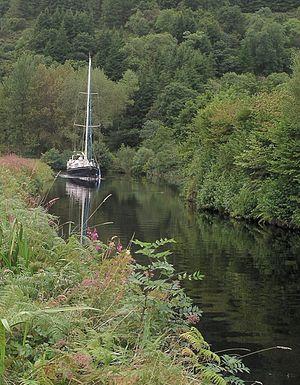
Le canal de Crinan est un canal situé à l'ouest de l'Écosse. Il doit son nom au village de Crinan qui s'élève à proximité de son extrémité ouest. Long de 14,5 km, il relie Ardrishaig sur le Loch Gilp au Sound of Jura, offrant une voie navigable entre la Clyde et les Hébrides intérieures, sans nécessité de déviation autour de la péninsule de Kintyre, et en particulier l'exposé Mull of Kintyre. Le canal n'a pas de limites de hauteur, et c'est une route populaire pour les yachts qui voyagent en provenance du Firth of Clyde vers la côte ouest de l'Écosse. Il fait trois mètres de profondeur.